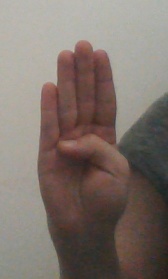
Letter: kaaf